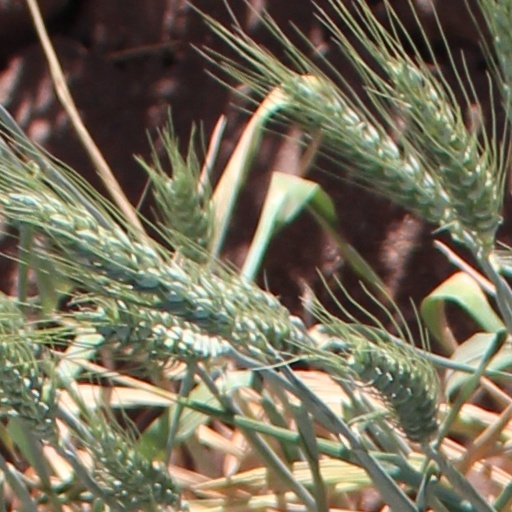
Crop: wheat